Pamphilj Palace (Albano)

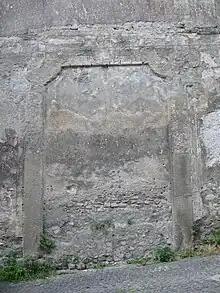
The gatehouse on St. Gaspar del Bufalo Street (June 2009), "blinded" during the 1796-1806 interventions.

The material for the building was easy to obtain: the wood came directly from the Albano woods on the slopes of Lake Albano, the lime from the family estate of Valmontone, and the bricks from Rome, through the Oratorian Fathers of the Chiesa Nuova.